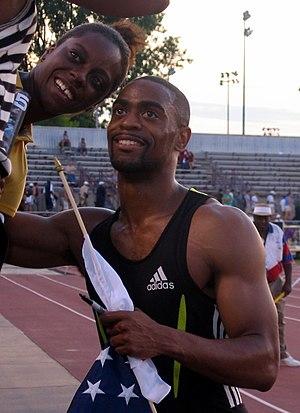
Tyson Gay est un athlète américain, spécialiste du 100 et du 200 mètres.